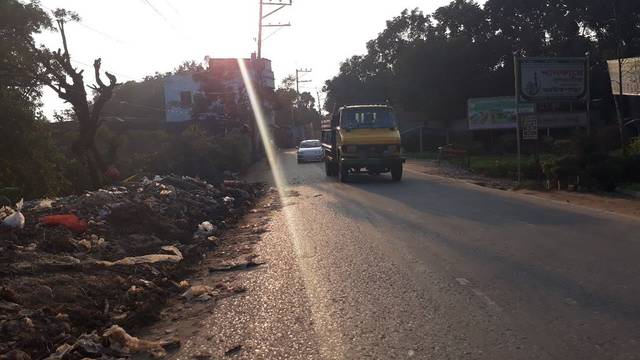
Region: Bangladesh
Coordinates: 23.882, 90.301